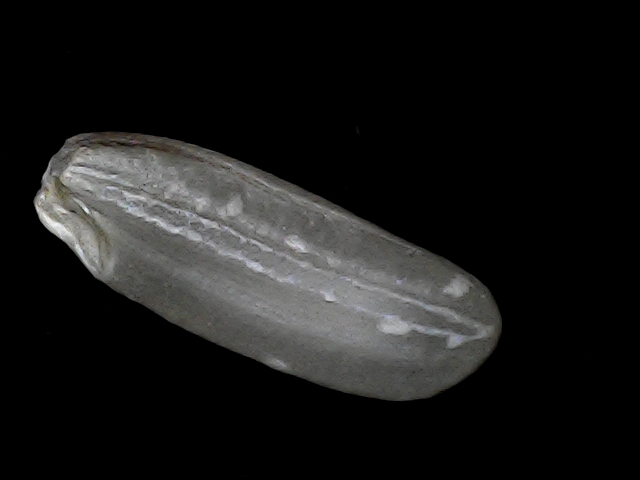
Rice variety: BD49